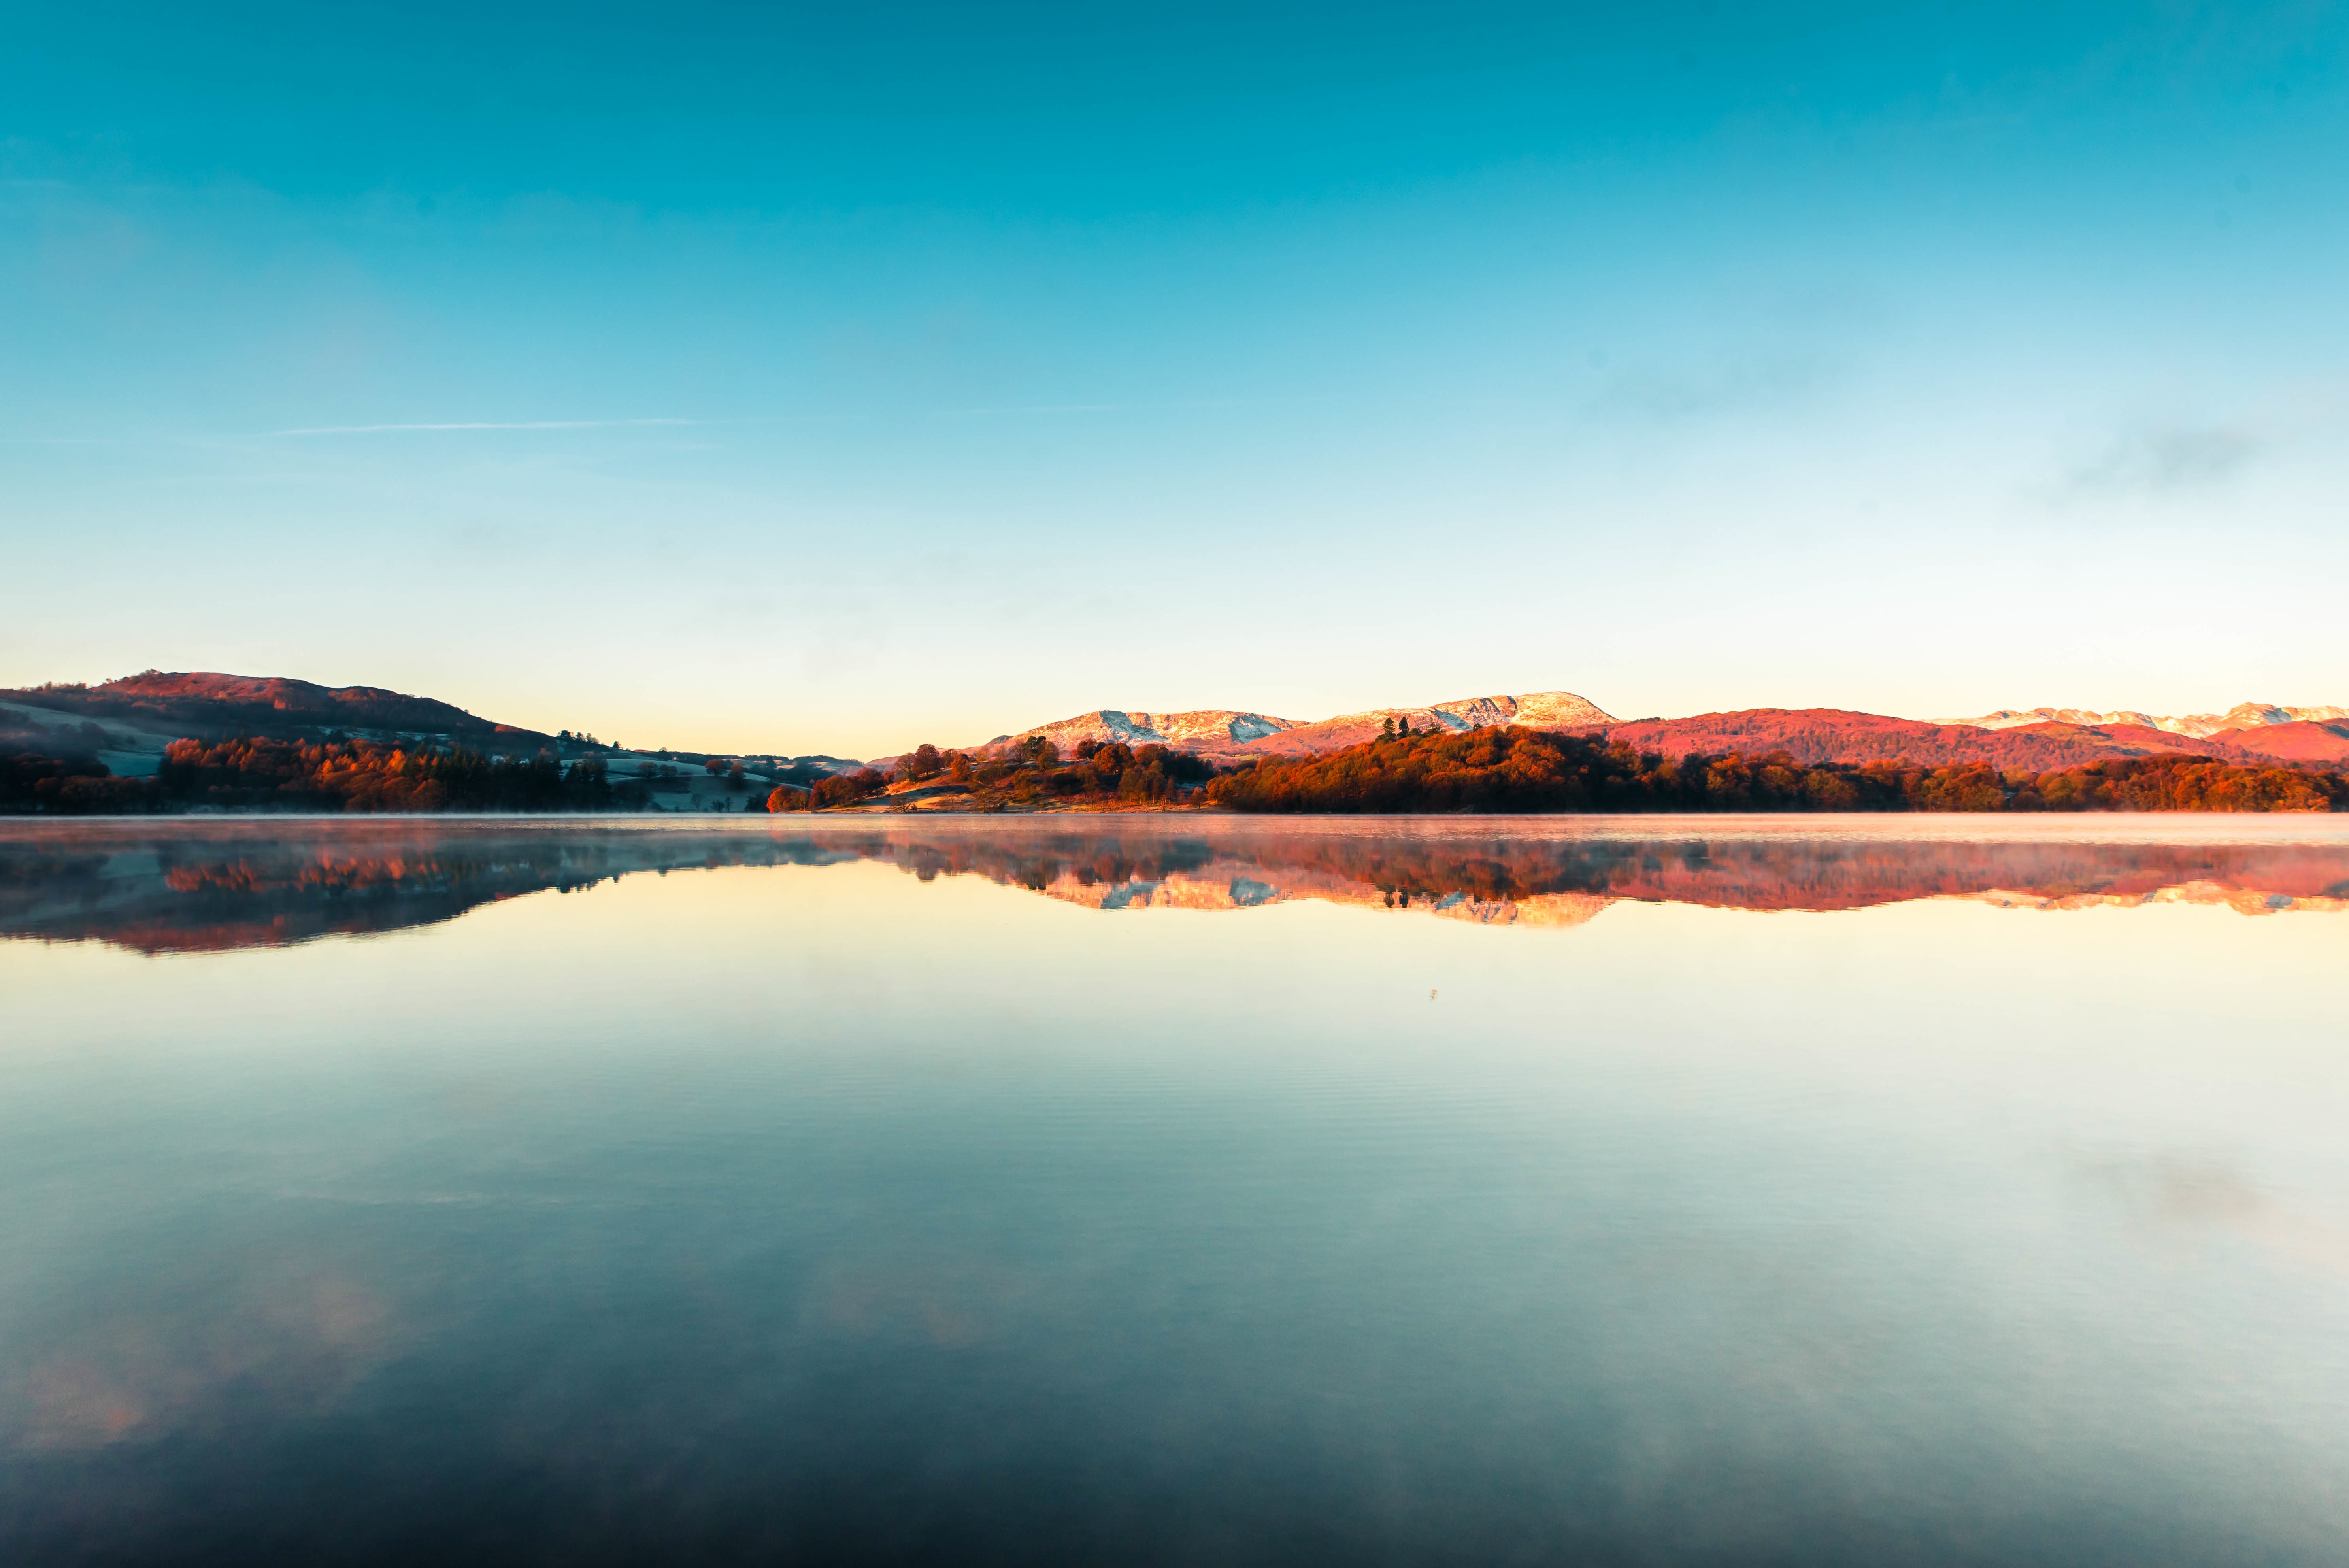
sea, nature, horizon, mountain, cloud, sky, sunrise, sunset, sunlight, morning, lake, dawn, dusk, evening, reflection, reservoir, loch, afterglow, atmospheric phenomenon